Cedric Tillman (American football, born 2000)

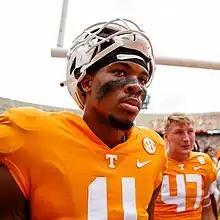
Tillman with the Tennessee Volunteers in 2021

Cedric Jashon Tillman (born April 19, 2000) is an American professional football wide receiver for the Cleveland Browns of the National Football League (NFL). He played college football for the Tennessee Volunteers.